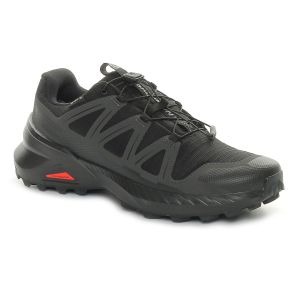
Salomon Scarpa da Trail Running Uomo  Speedcross Peak Gtx Nero
Prezzo: 130,00 €